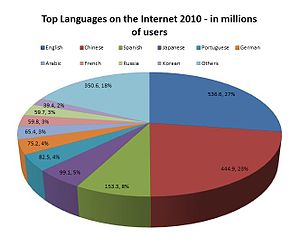
Internet
Sprog som de fleste benytter internettet på
Et internet er betegnelsen for et netværk af computernetværk, som er koblet sammen. Ofte taler man om internettet, der så betegner et globalt netværk af datanet-værter. Internettet er en af de vigtigste opfindelser fra det 20. århundrede. Ikke fordi det i sig selv er noget teknisk vidunder, men på grund af de store konsekvenser det allerede har for vores måde at leve vores liv på, selv om det kun har nået større udbredelse inden for de seneste 16 år.